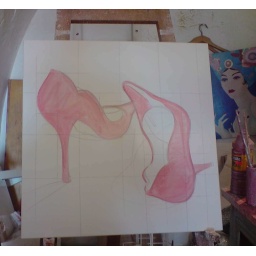
red shoes in progress